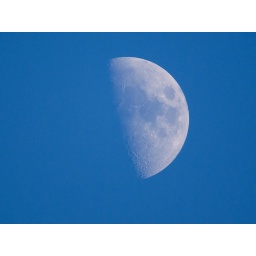
The moon in the clear blue sky of a summer evening. Taken in Birmingham, England.